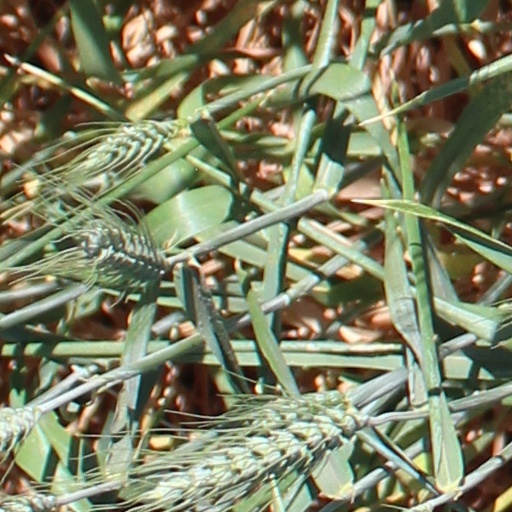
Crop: wheat